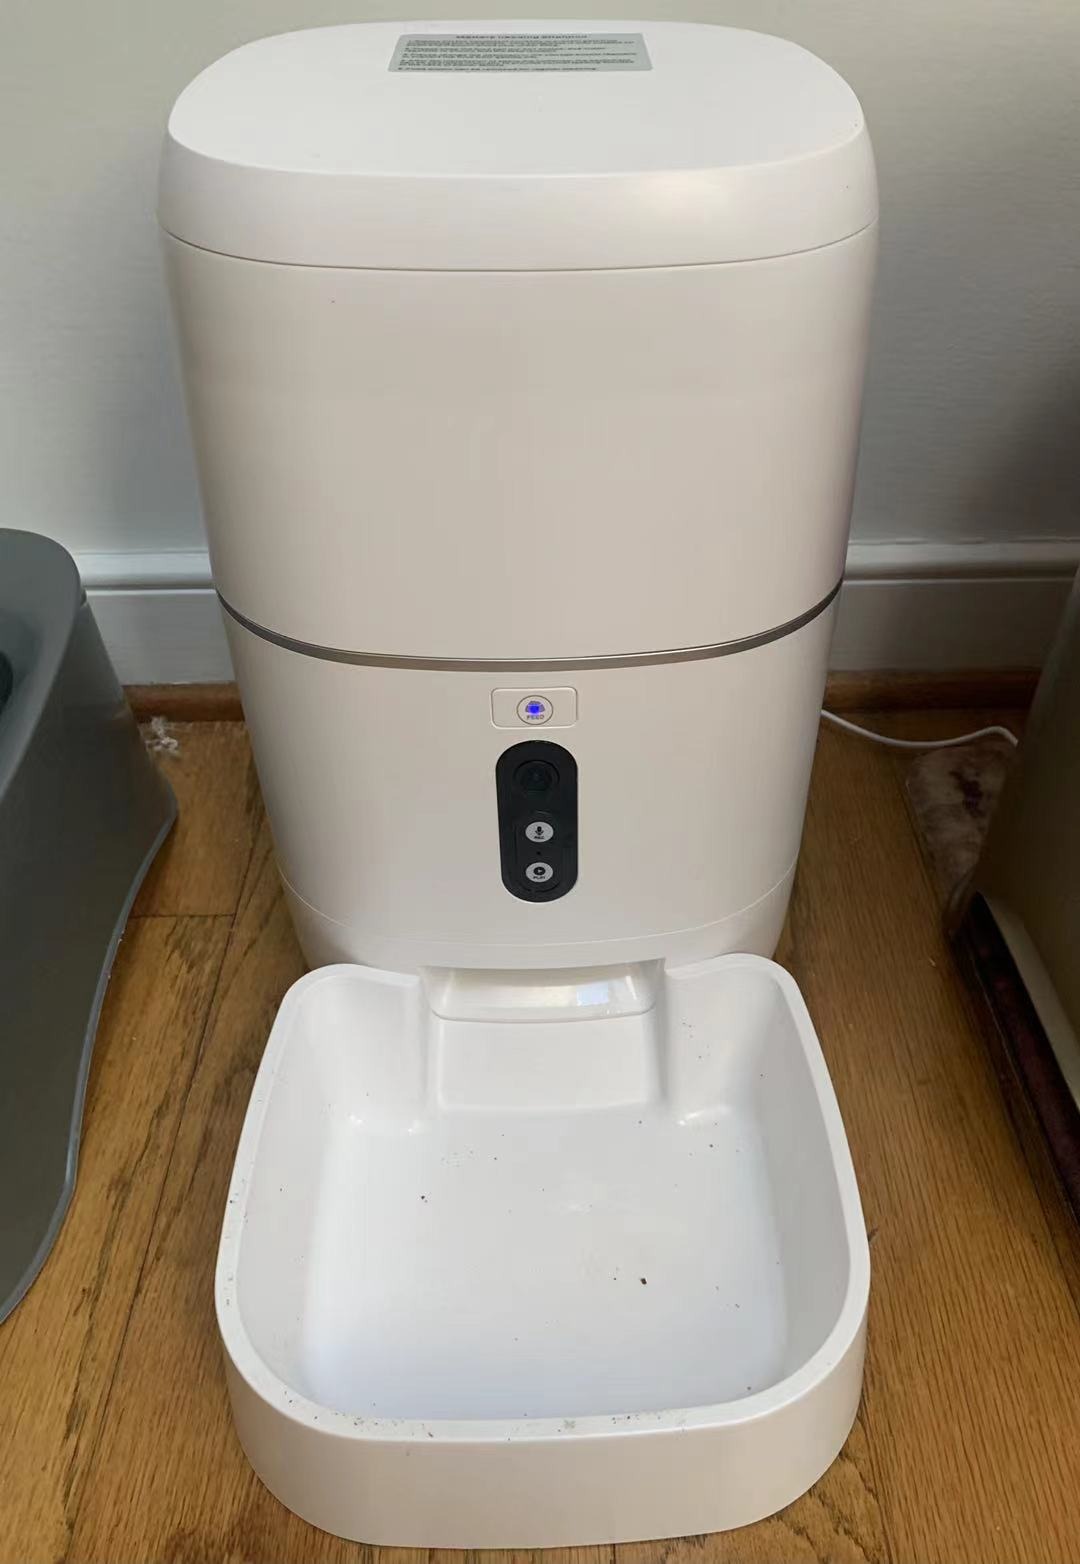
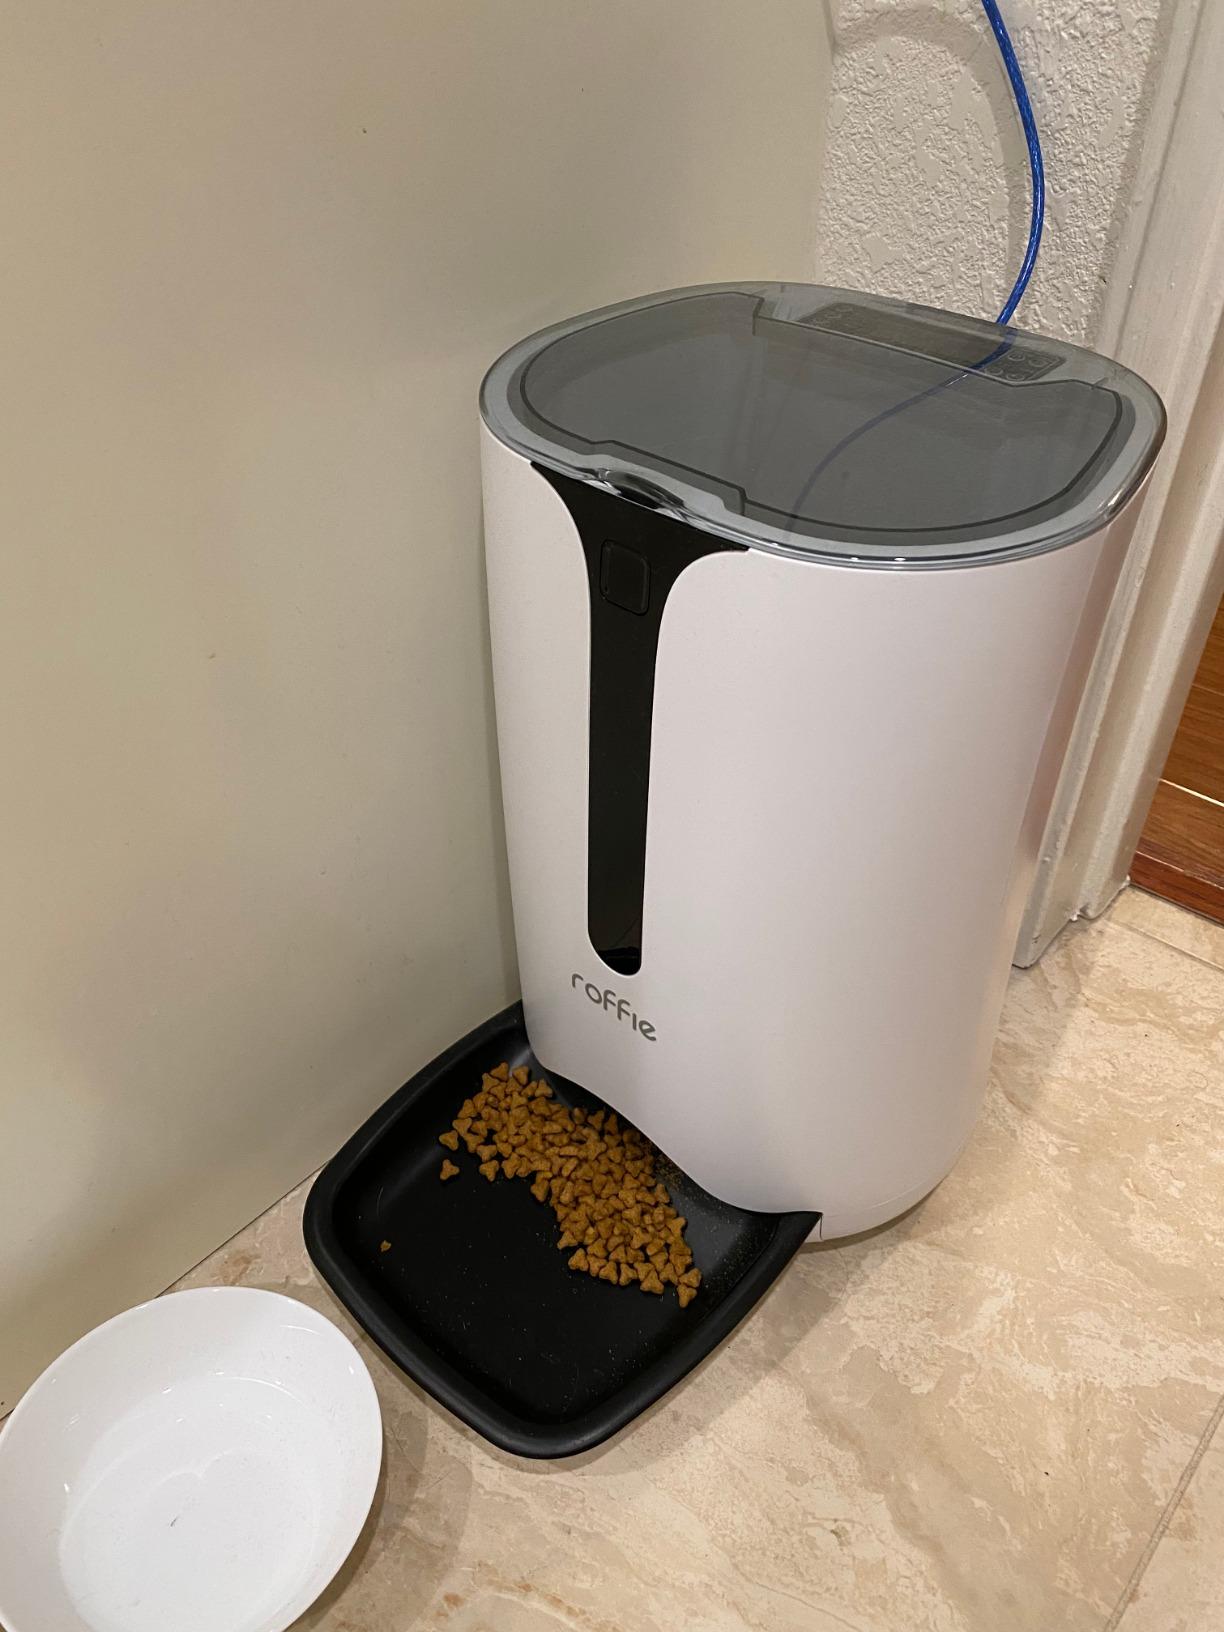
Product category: items_feeder
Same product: no